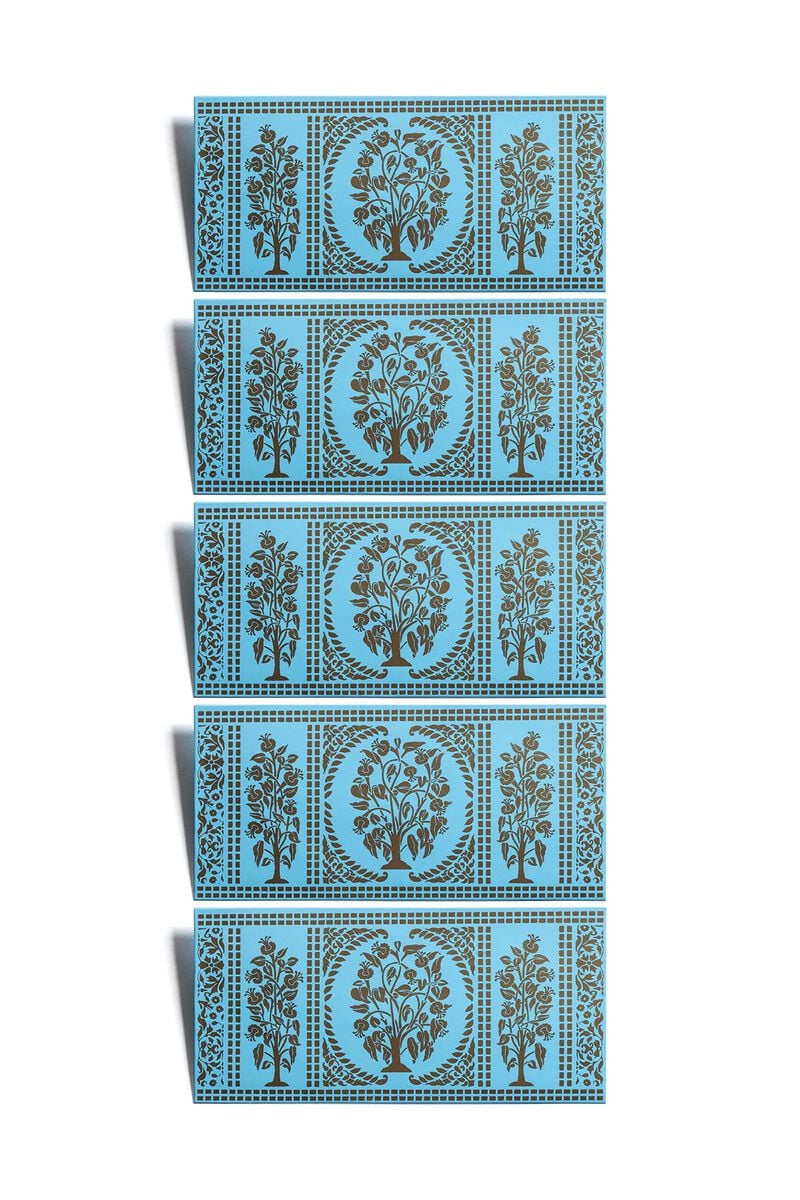
blue four pack of vintage blue tree of life